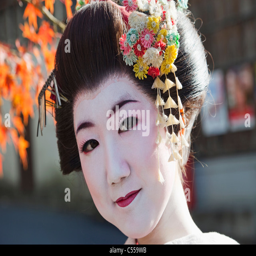
portrait of a young woman